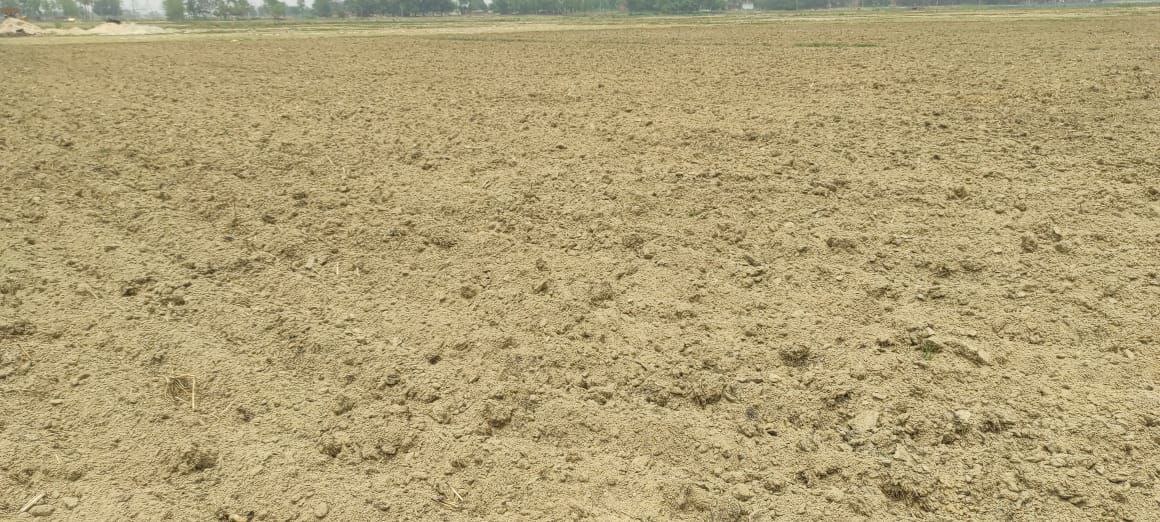
Soil type: Alluvial soil